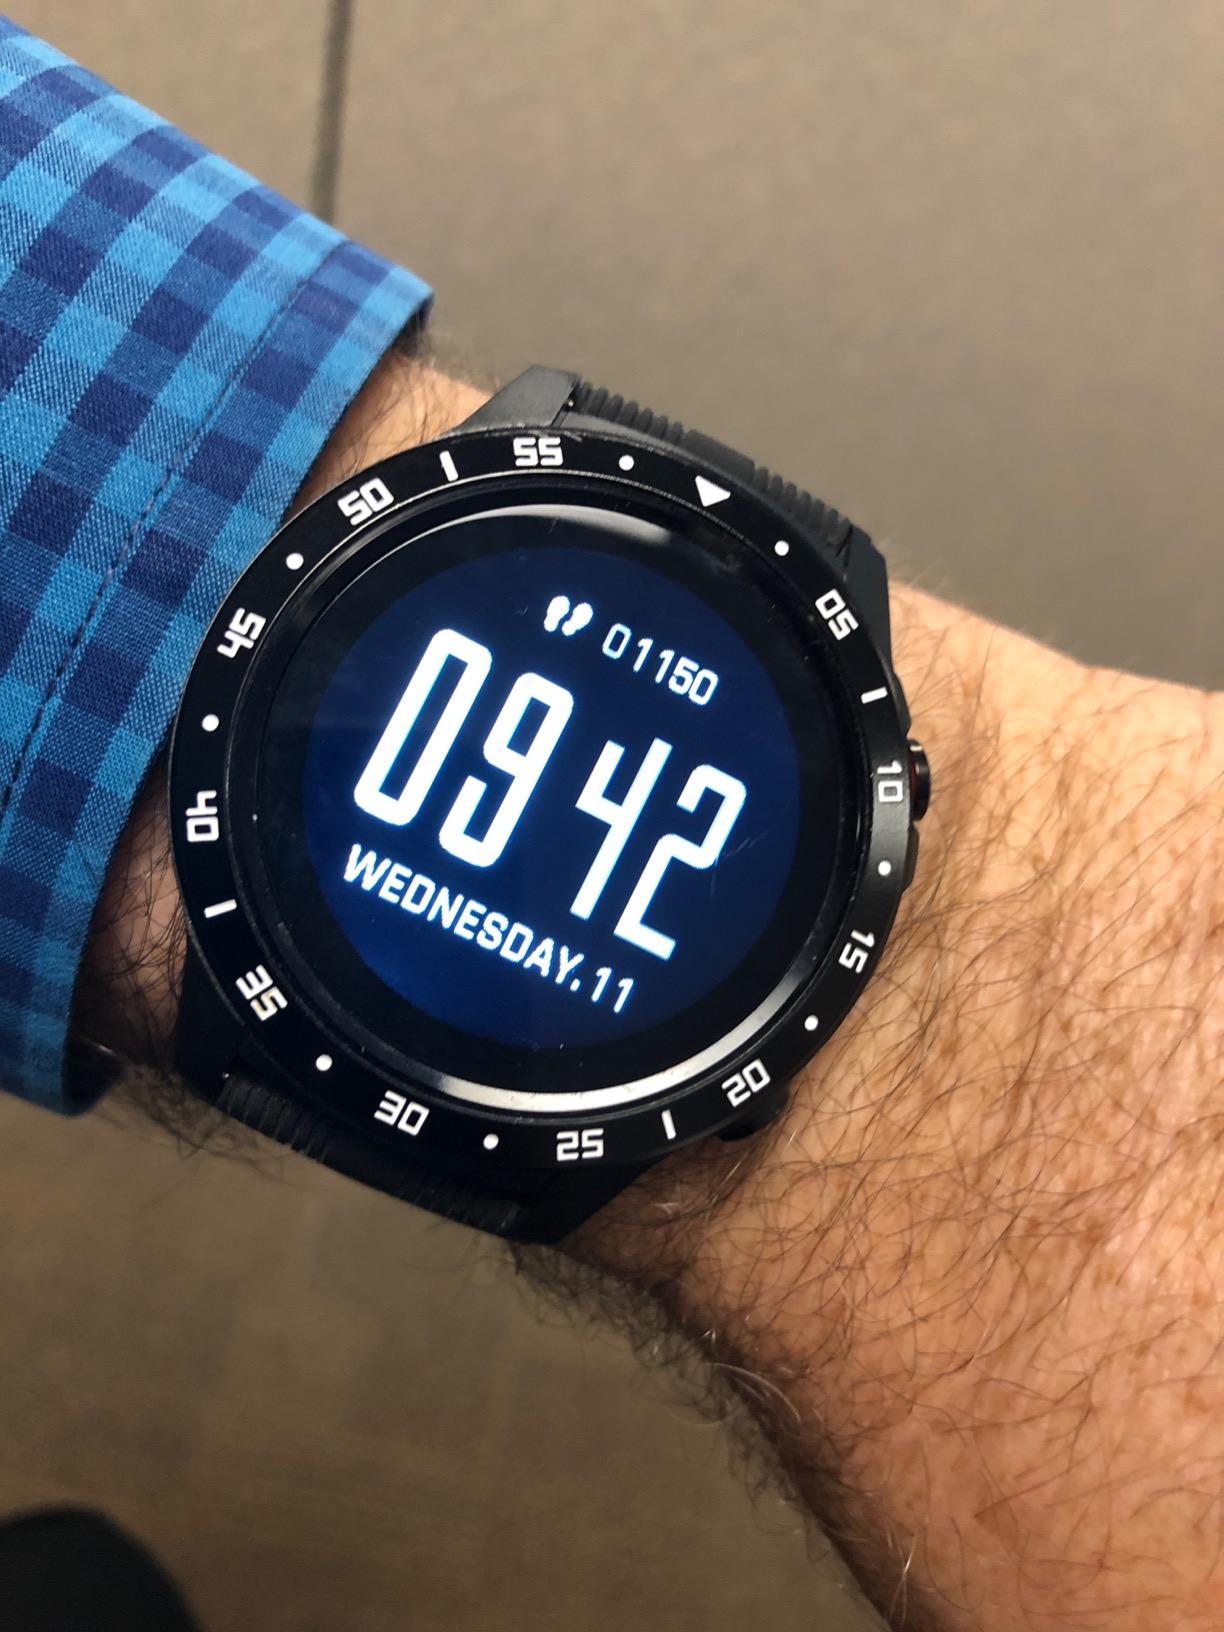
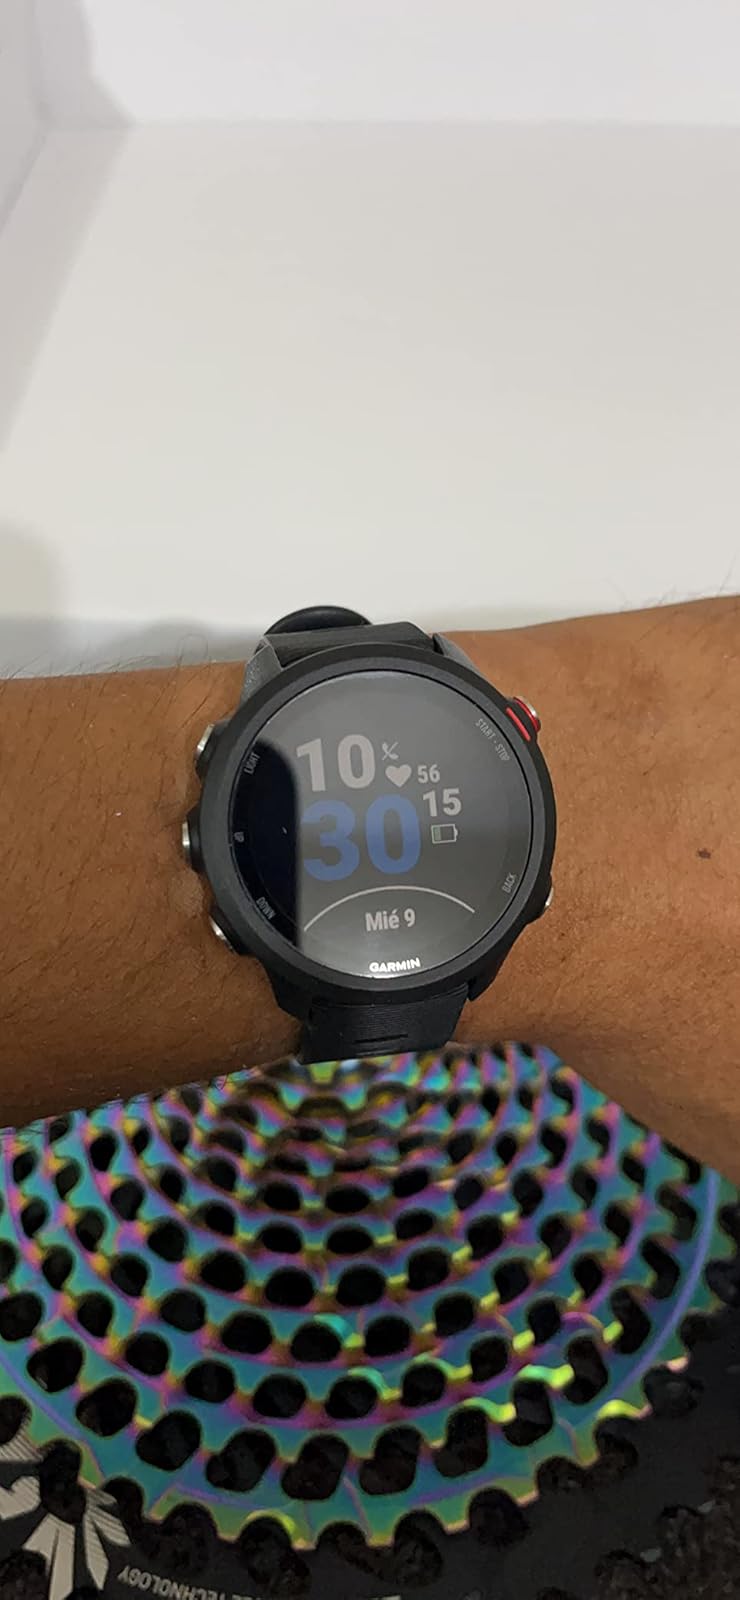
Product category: smartwatch
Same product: no